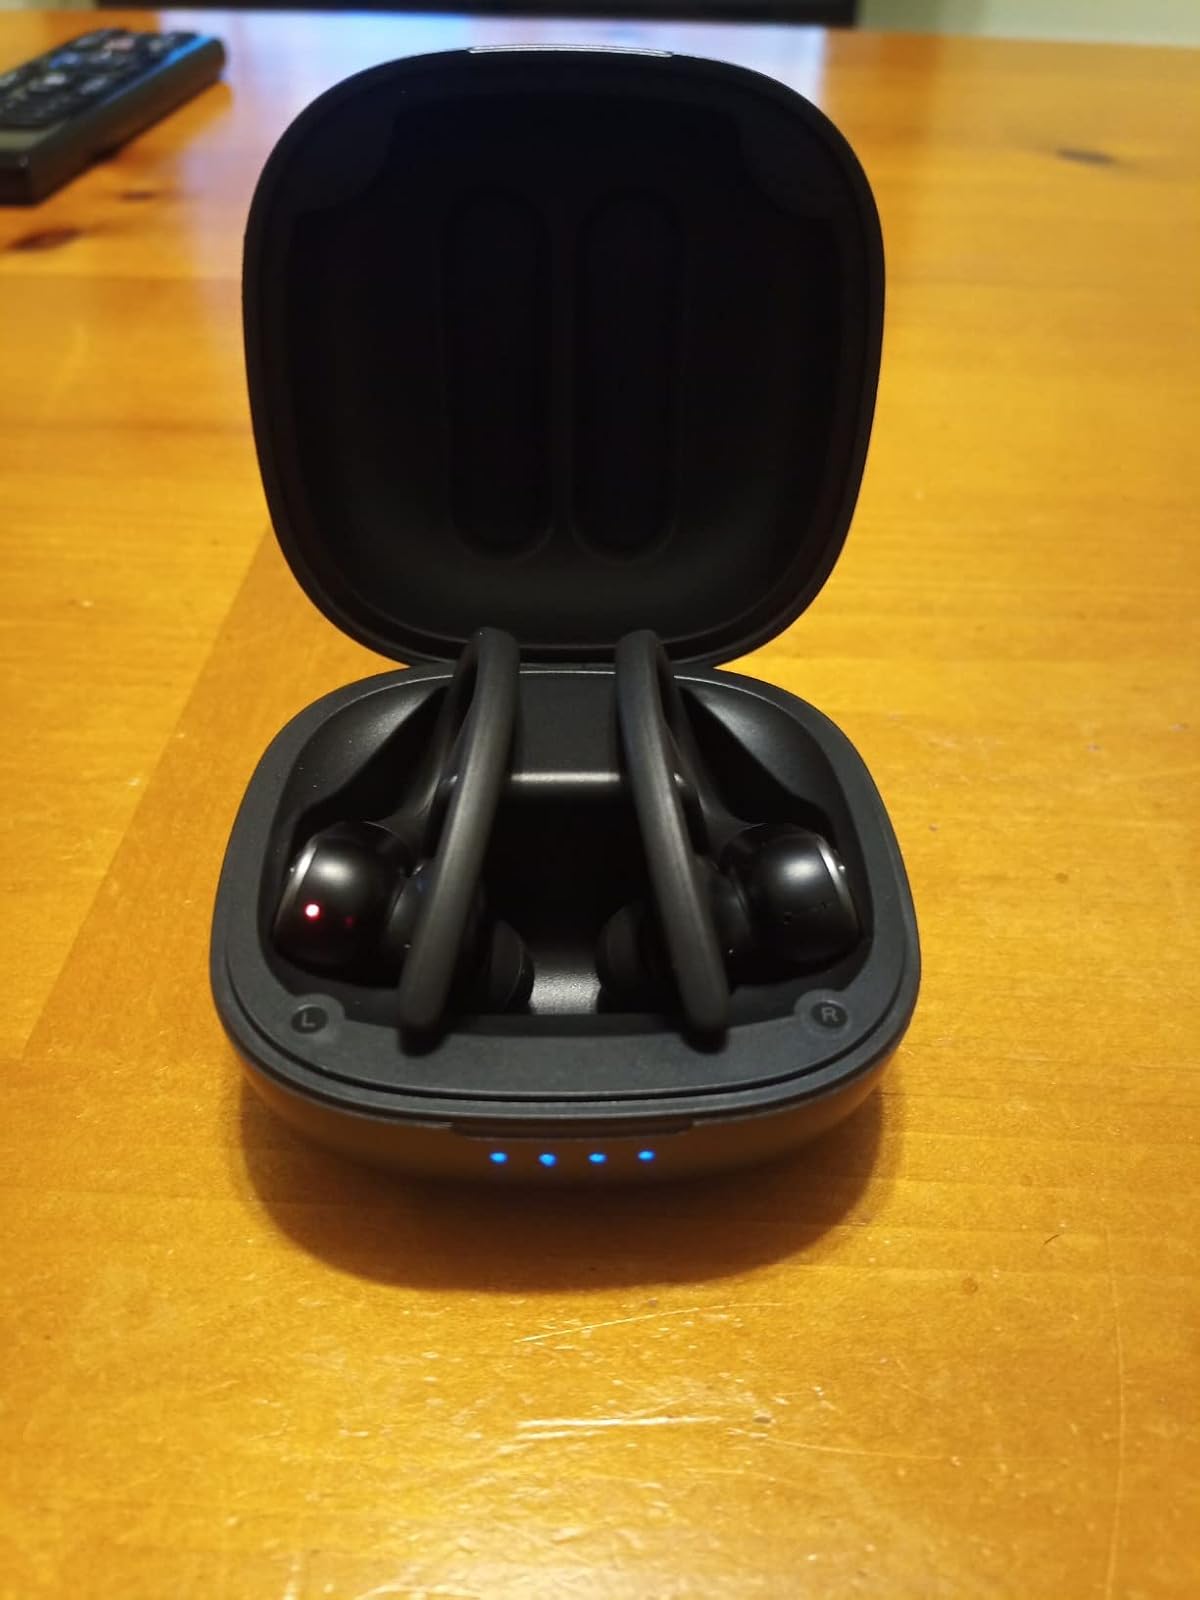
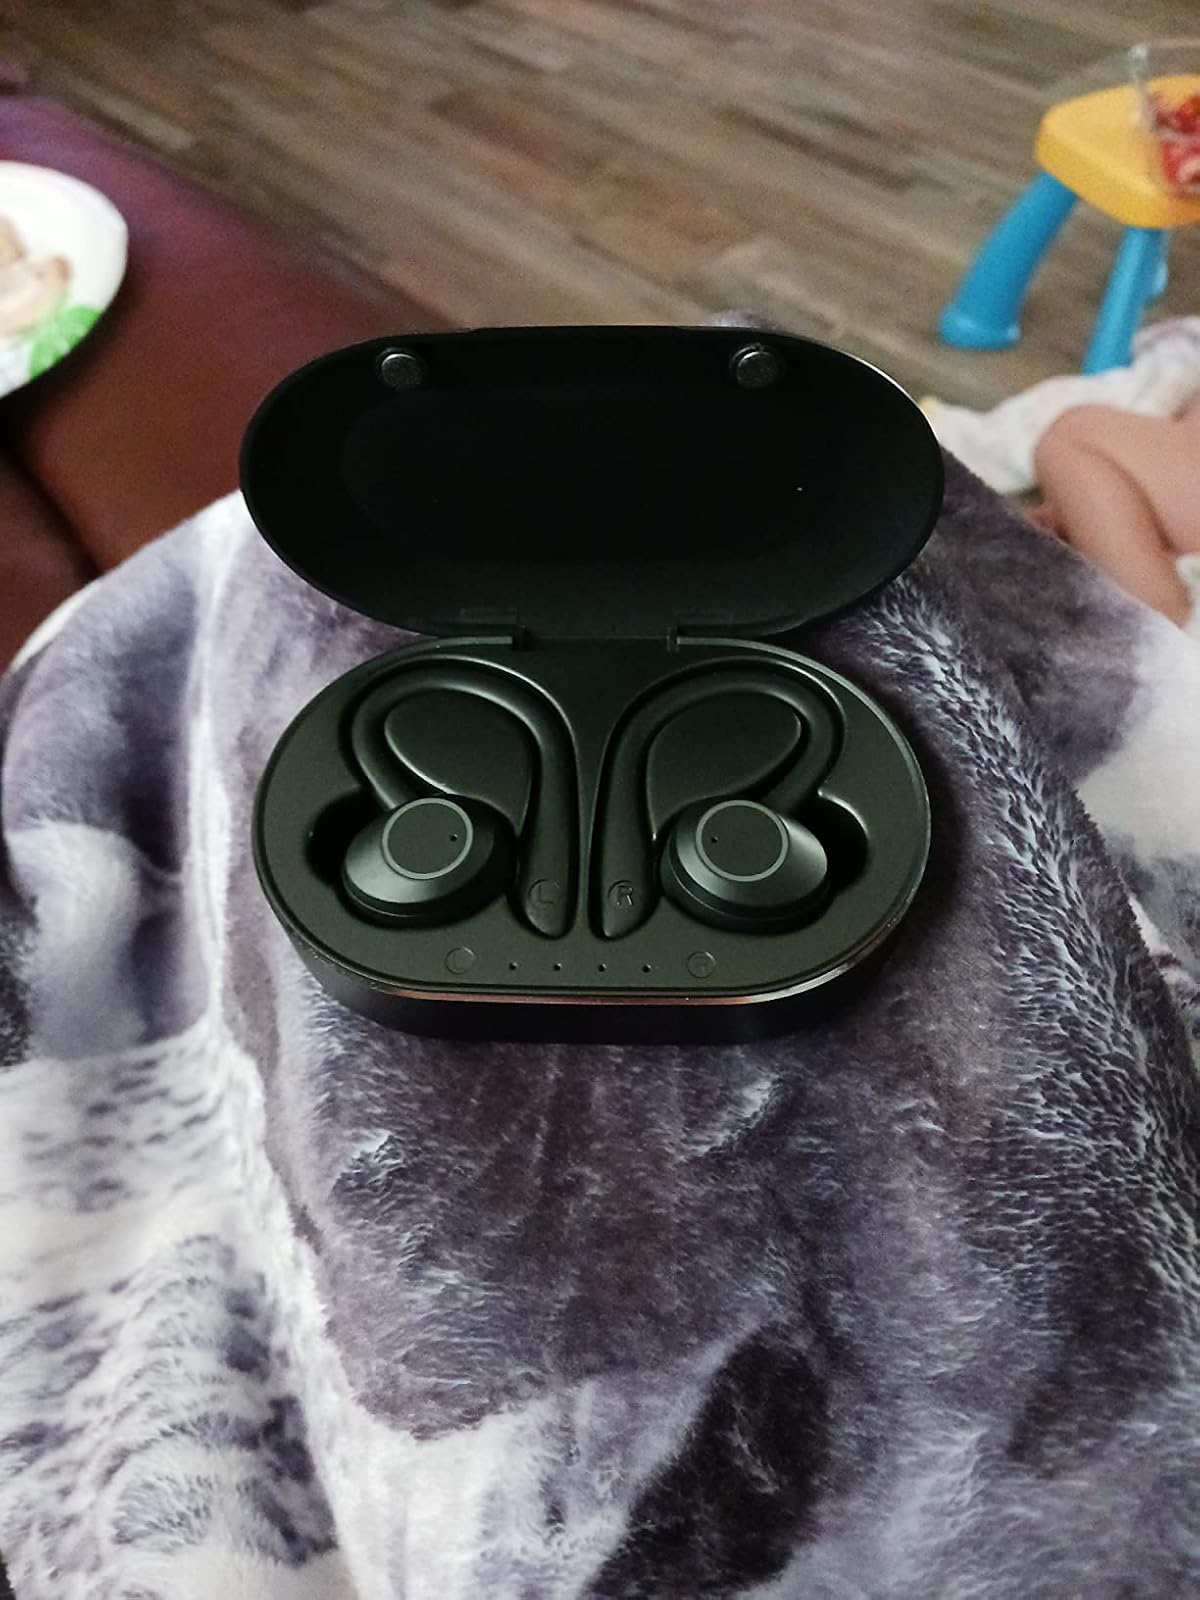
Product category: earbuds
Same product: no